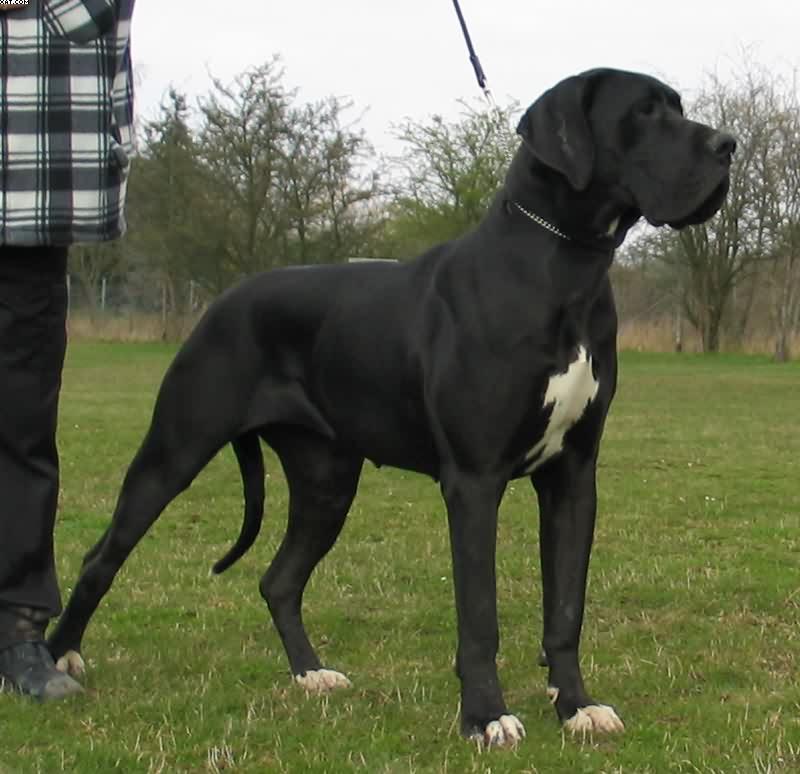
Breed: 206-n000035-Great_Dane